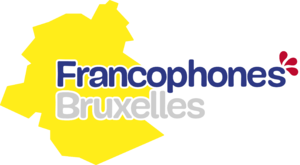
Nouveau logo du Service public francophone bruxelles (Cocof)
La Commission communautaire française de la Région de Bruxelles-Capitale ou COCOF est, dans le système fédéral belge, l’organe compétent pour les institutions monocommunautaires francophones de la Région de Bruxelles-Capitale, celle-ci étant dotée d’un statut bilingue.